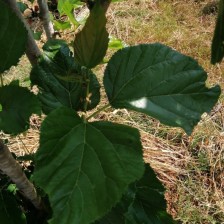
Variety: Buriram60